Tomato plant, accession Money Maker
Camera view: tilt-top (135 deg); turntable rotation: 60 degrees
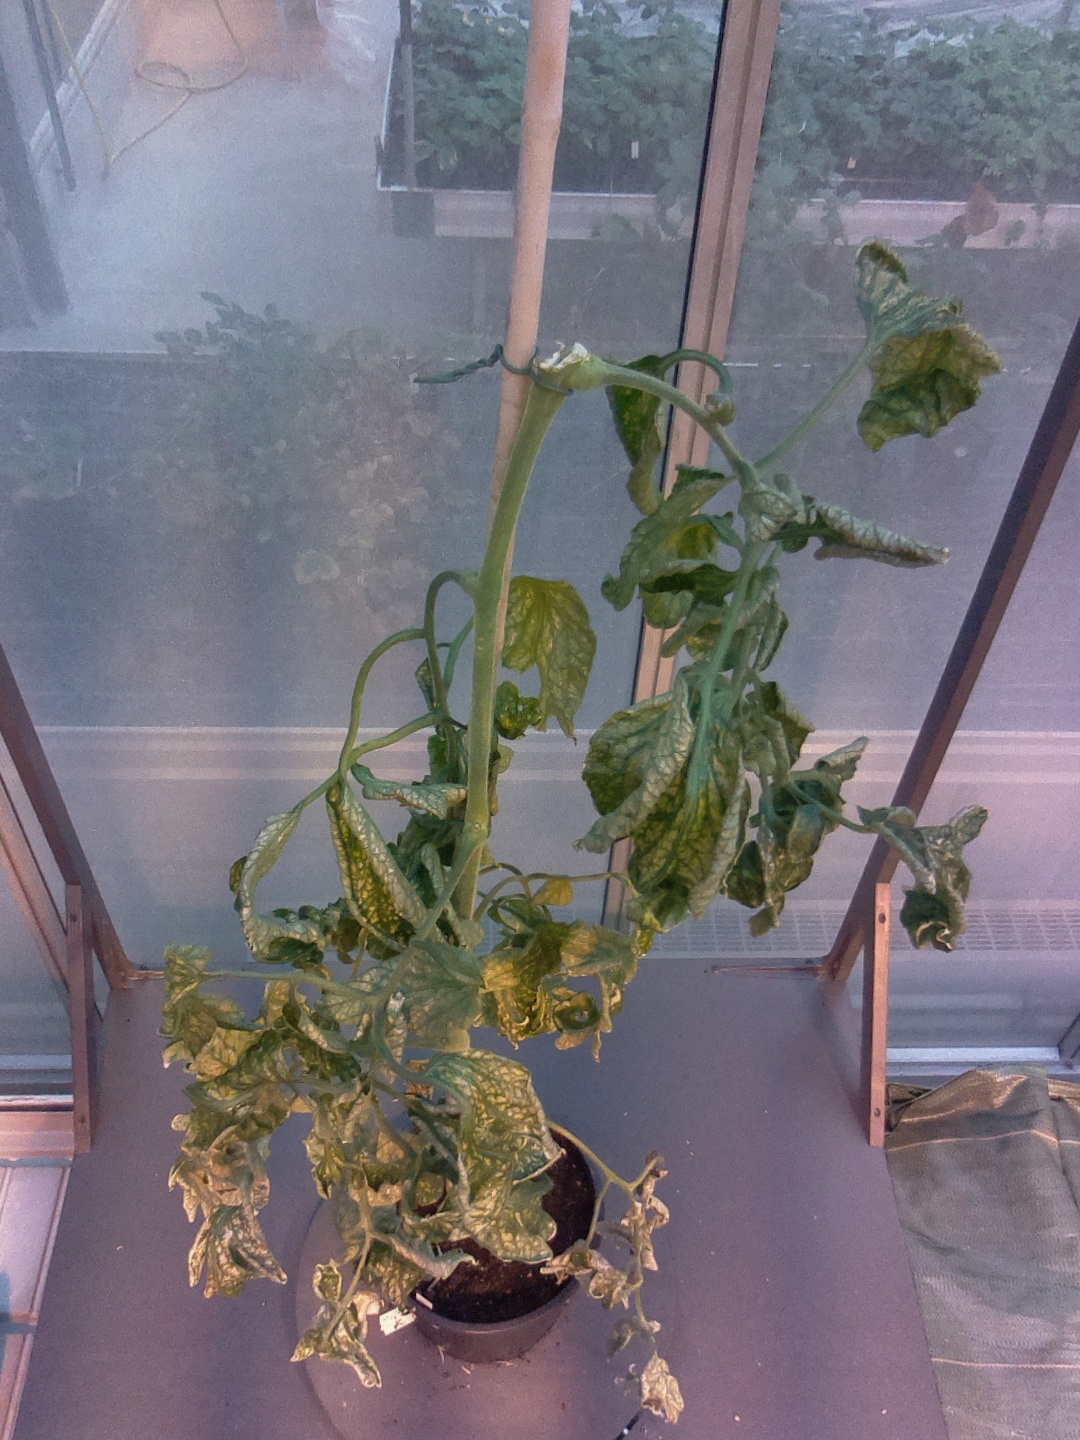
BBCH growth stage 52: 2 inflorescences visible